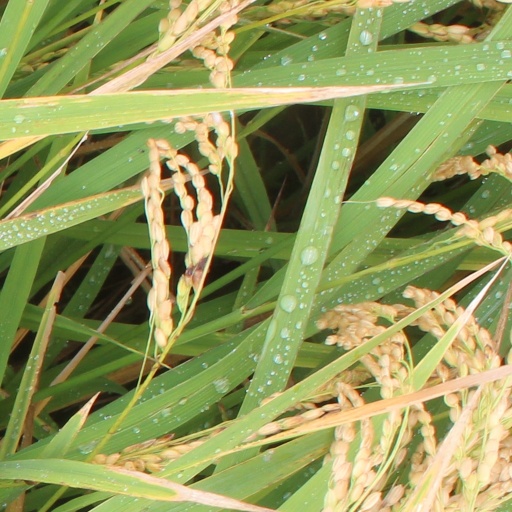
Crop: rice